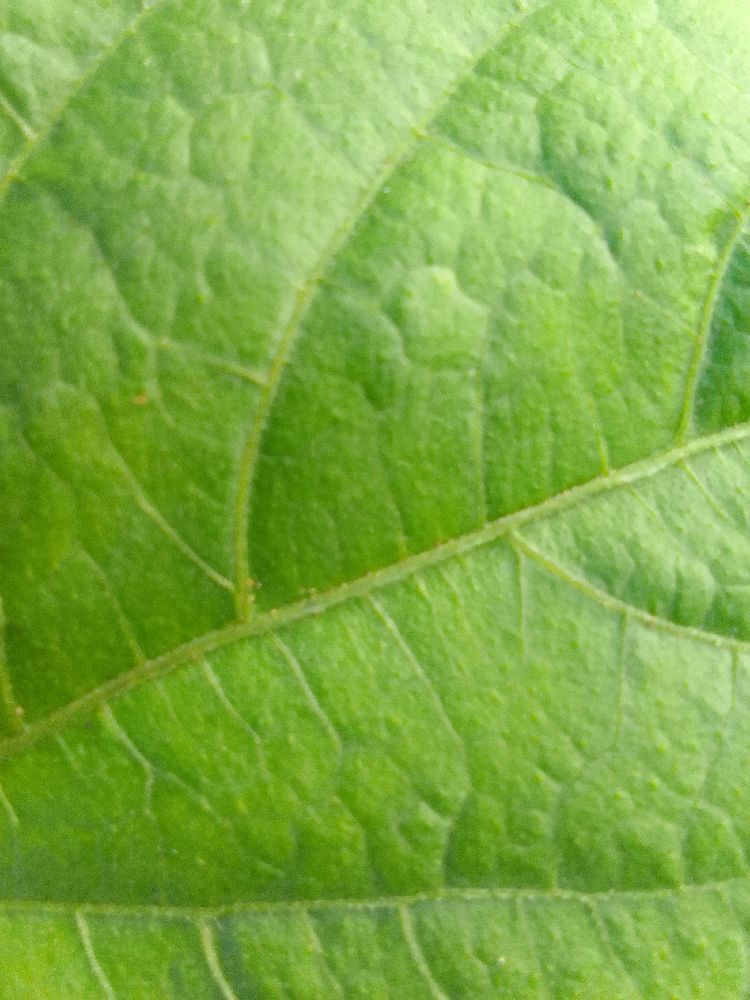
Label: healthy